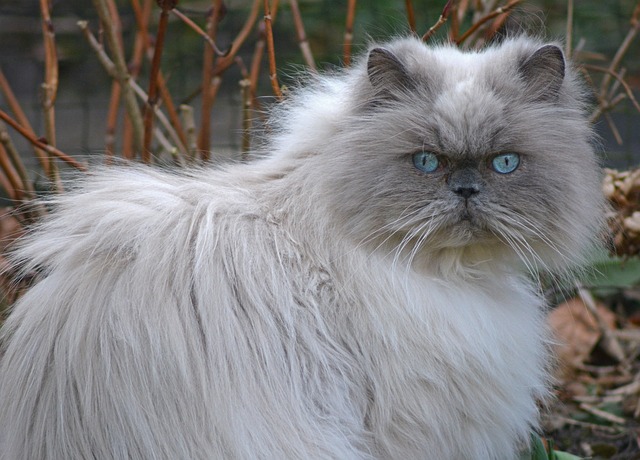
Label: gatto